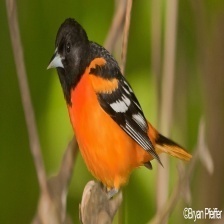
Species: BALTIMORE ORIOLE
Scientific name: ICTERUS GALBULA